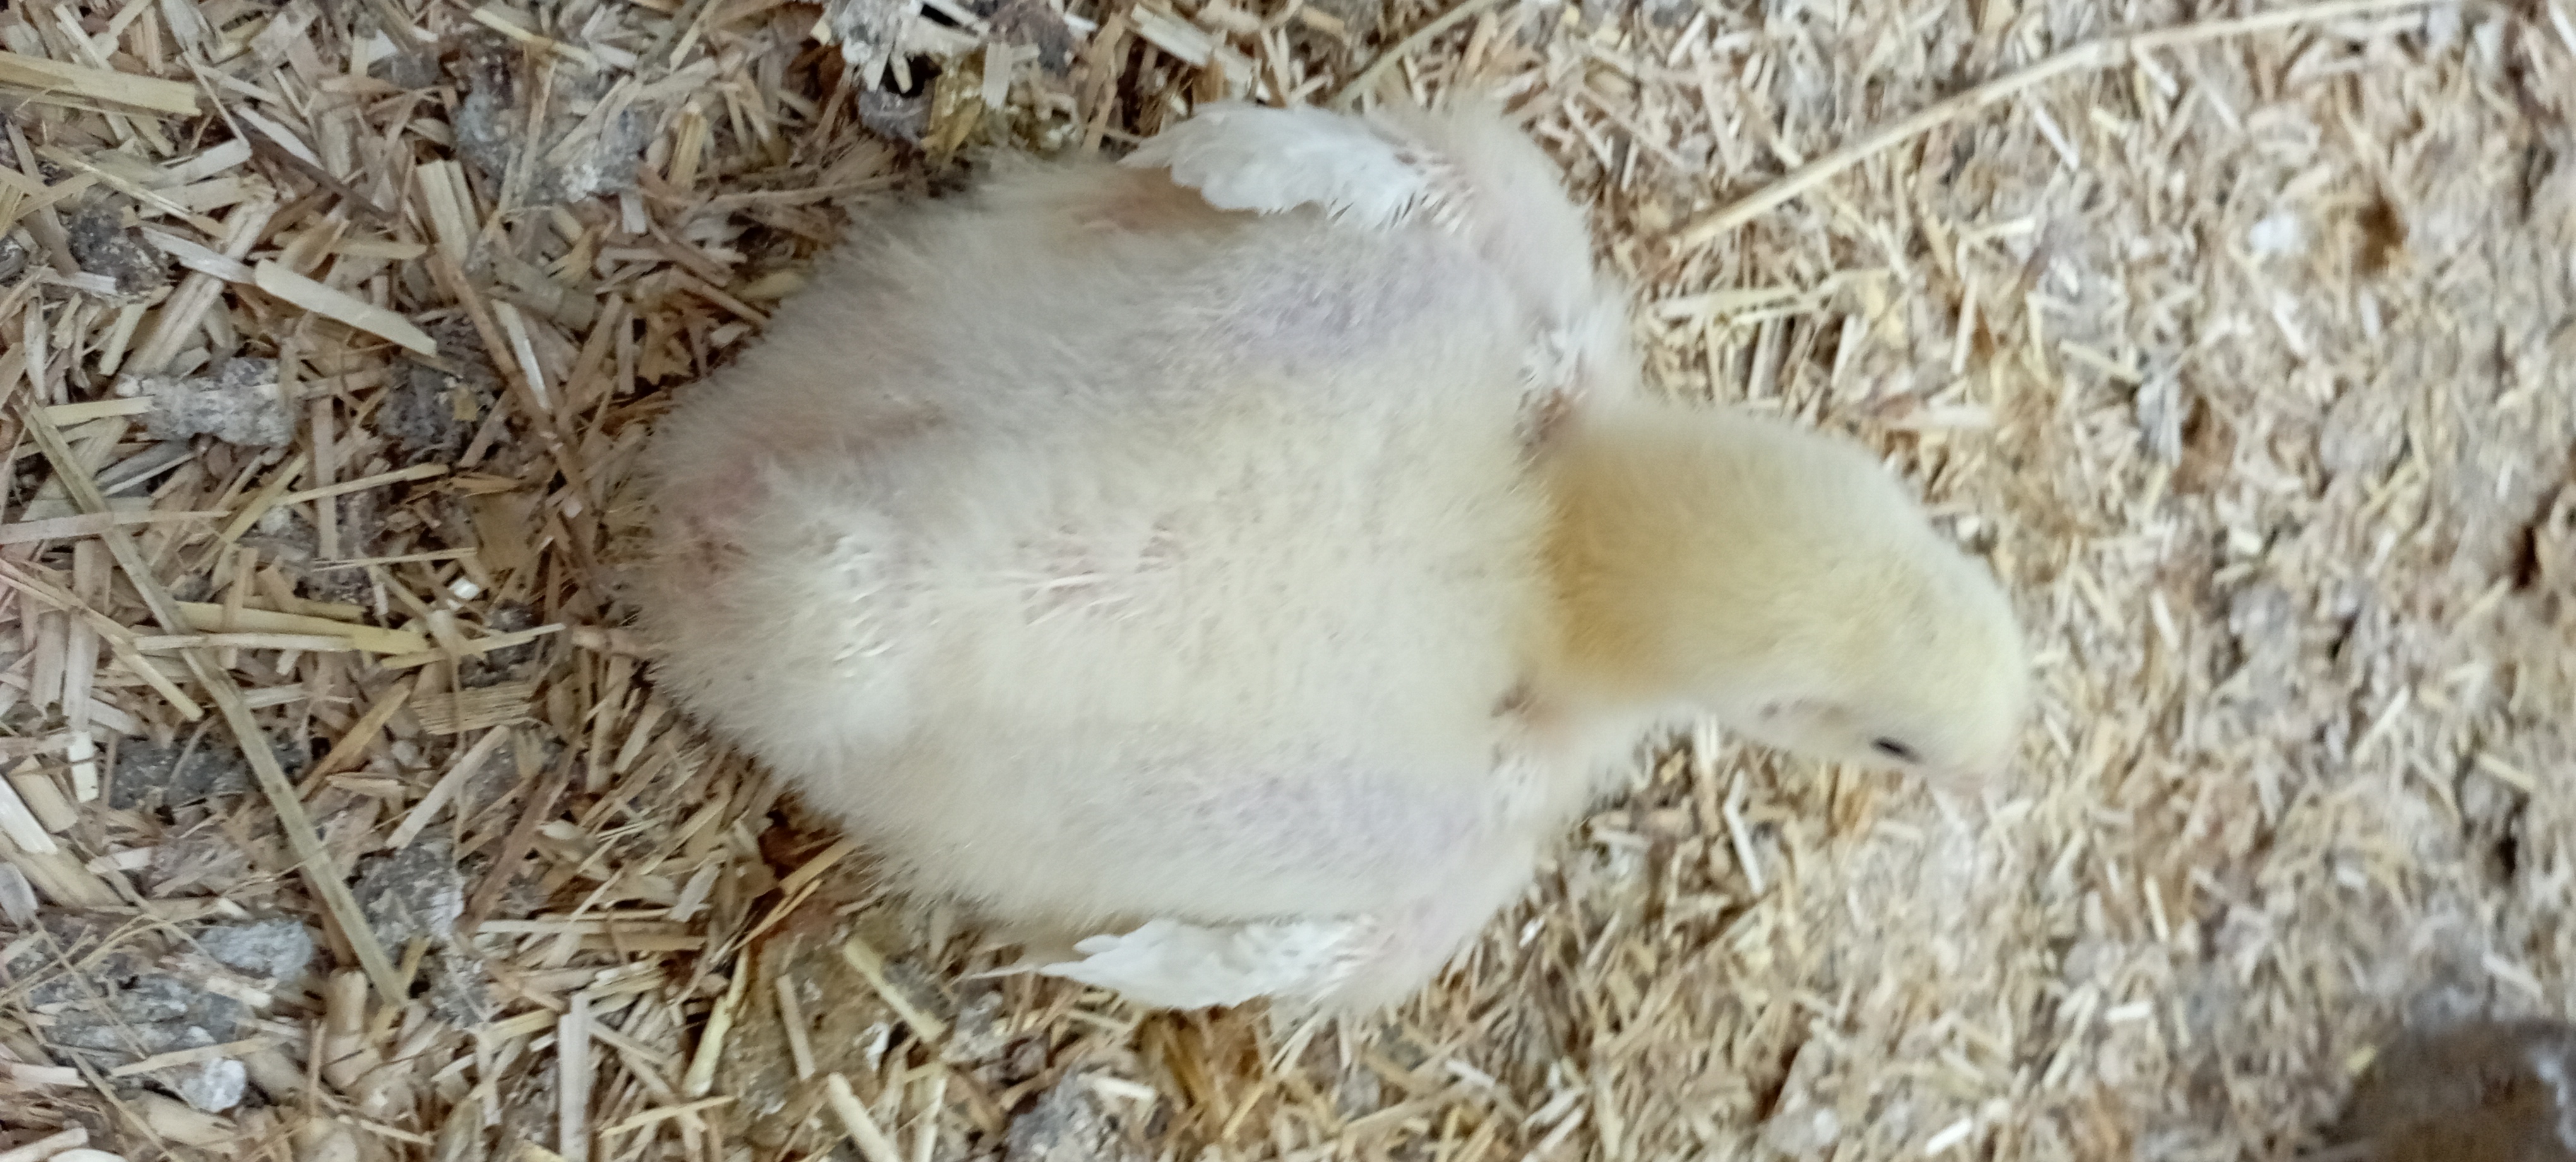
Weight: 601 g